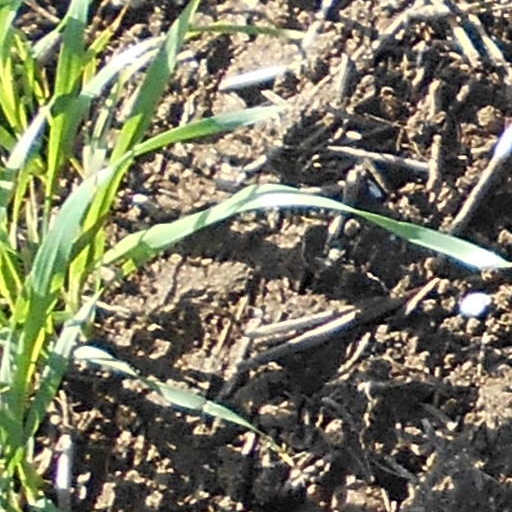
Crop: wheat